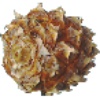
Label: pineapple_mini